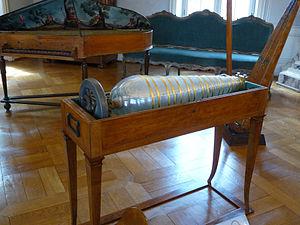
Musée Unterlinden (Colmar), salle des Demoiselles anglaises